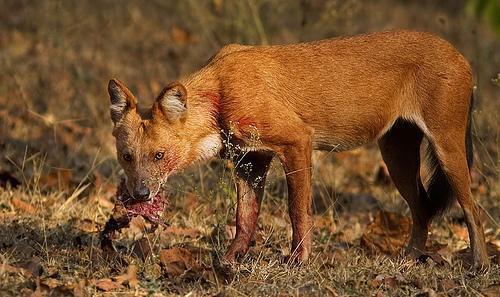
dhole